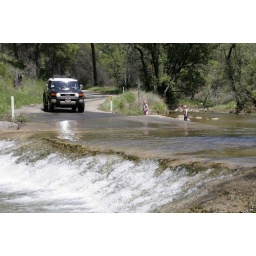
The water is still running through the hills around Napa. We were playing in the shallow water crossings and